South Florida Bulls

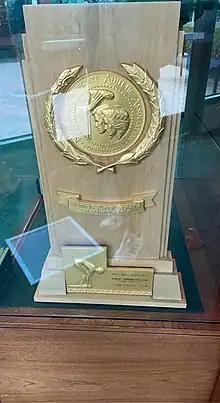
USF's women's swimming national championship trophy on display at the Lee Roy Selmon Athletic Center

The women's swimming and diving team was founded in 1972. USF's only team NCAA national championship came in women's swimming and diving in 1985. The 1984–85 team alone won five individual national titles, two relay national titles, and racked up 35 All-American honors. All 10 members of the team as well as the coaching staff were inducted into the USF Athletic Hall of Fame's inaugural class in 2009. During its existence, members of the team won an additional two individual and one relay national championship and the team earned a third-place finish at the 1984 NCAA Championship.